Ottmar Walter

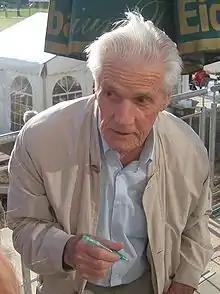
Walter in 2005

Ottmar Kurt Herrmann Walter (6 March 1924 – 16 June 2013) was a German footballer who played as a forward.